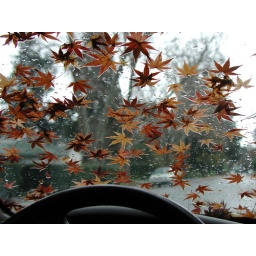
... when you can just sit in the car and look out the window